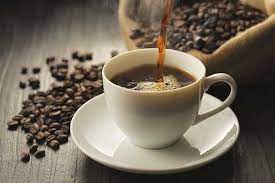
Lii nag ëe kaas la ak palaat. Nu ciy xelli kafe gi waaye moomit dafa weex, kaas bi dafa weex, palaat bi weex. Boo xoolee ci wet gi dinga gis kafe gu tuuru ci kaw dénk bi ak kafe bu nu def ci lu mel ne mbuus.